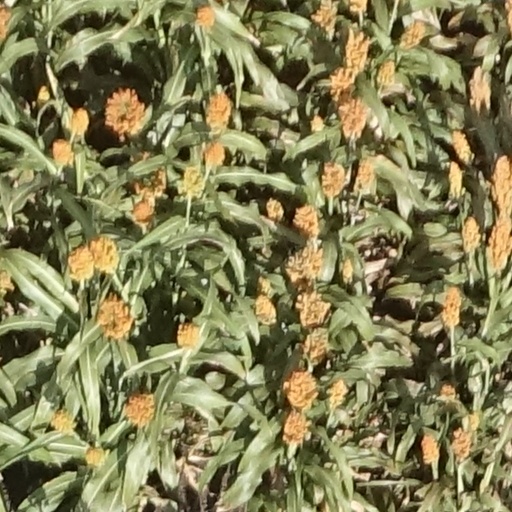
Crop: sorghum